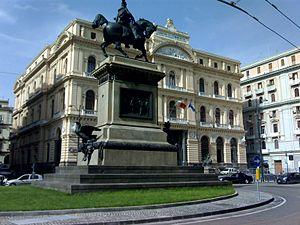
La Piazza Giovanni Bovio est une place de Naples située au début du Corso Umberto I, dans le centre historique.